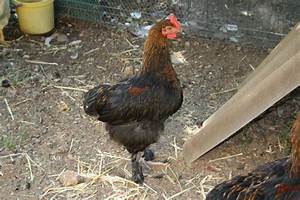
Label: chicken